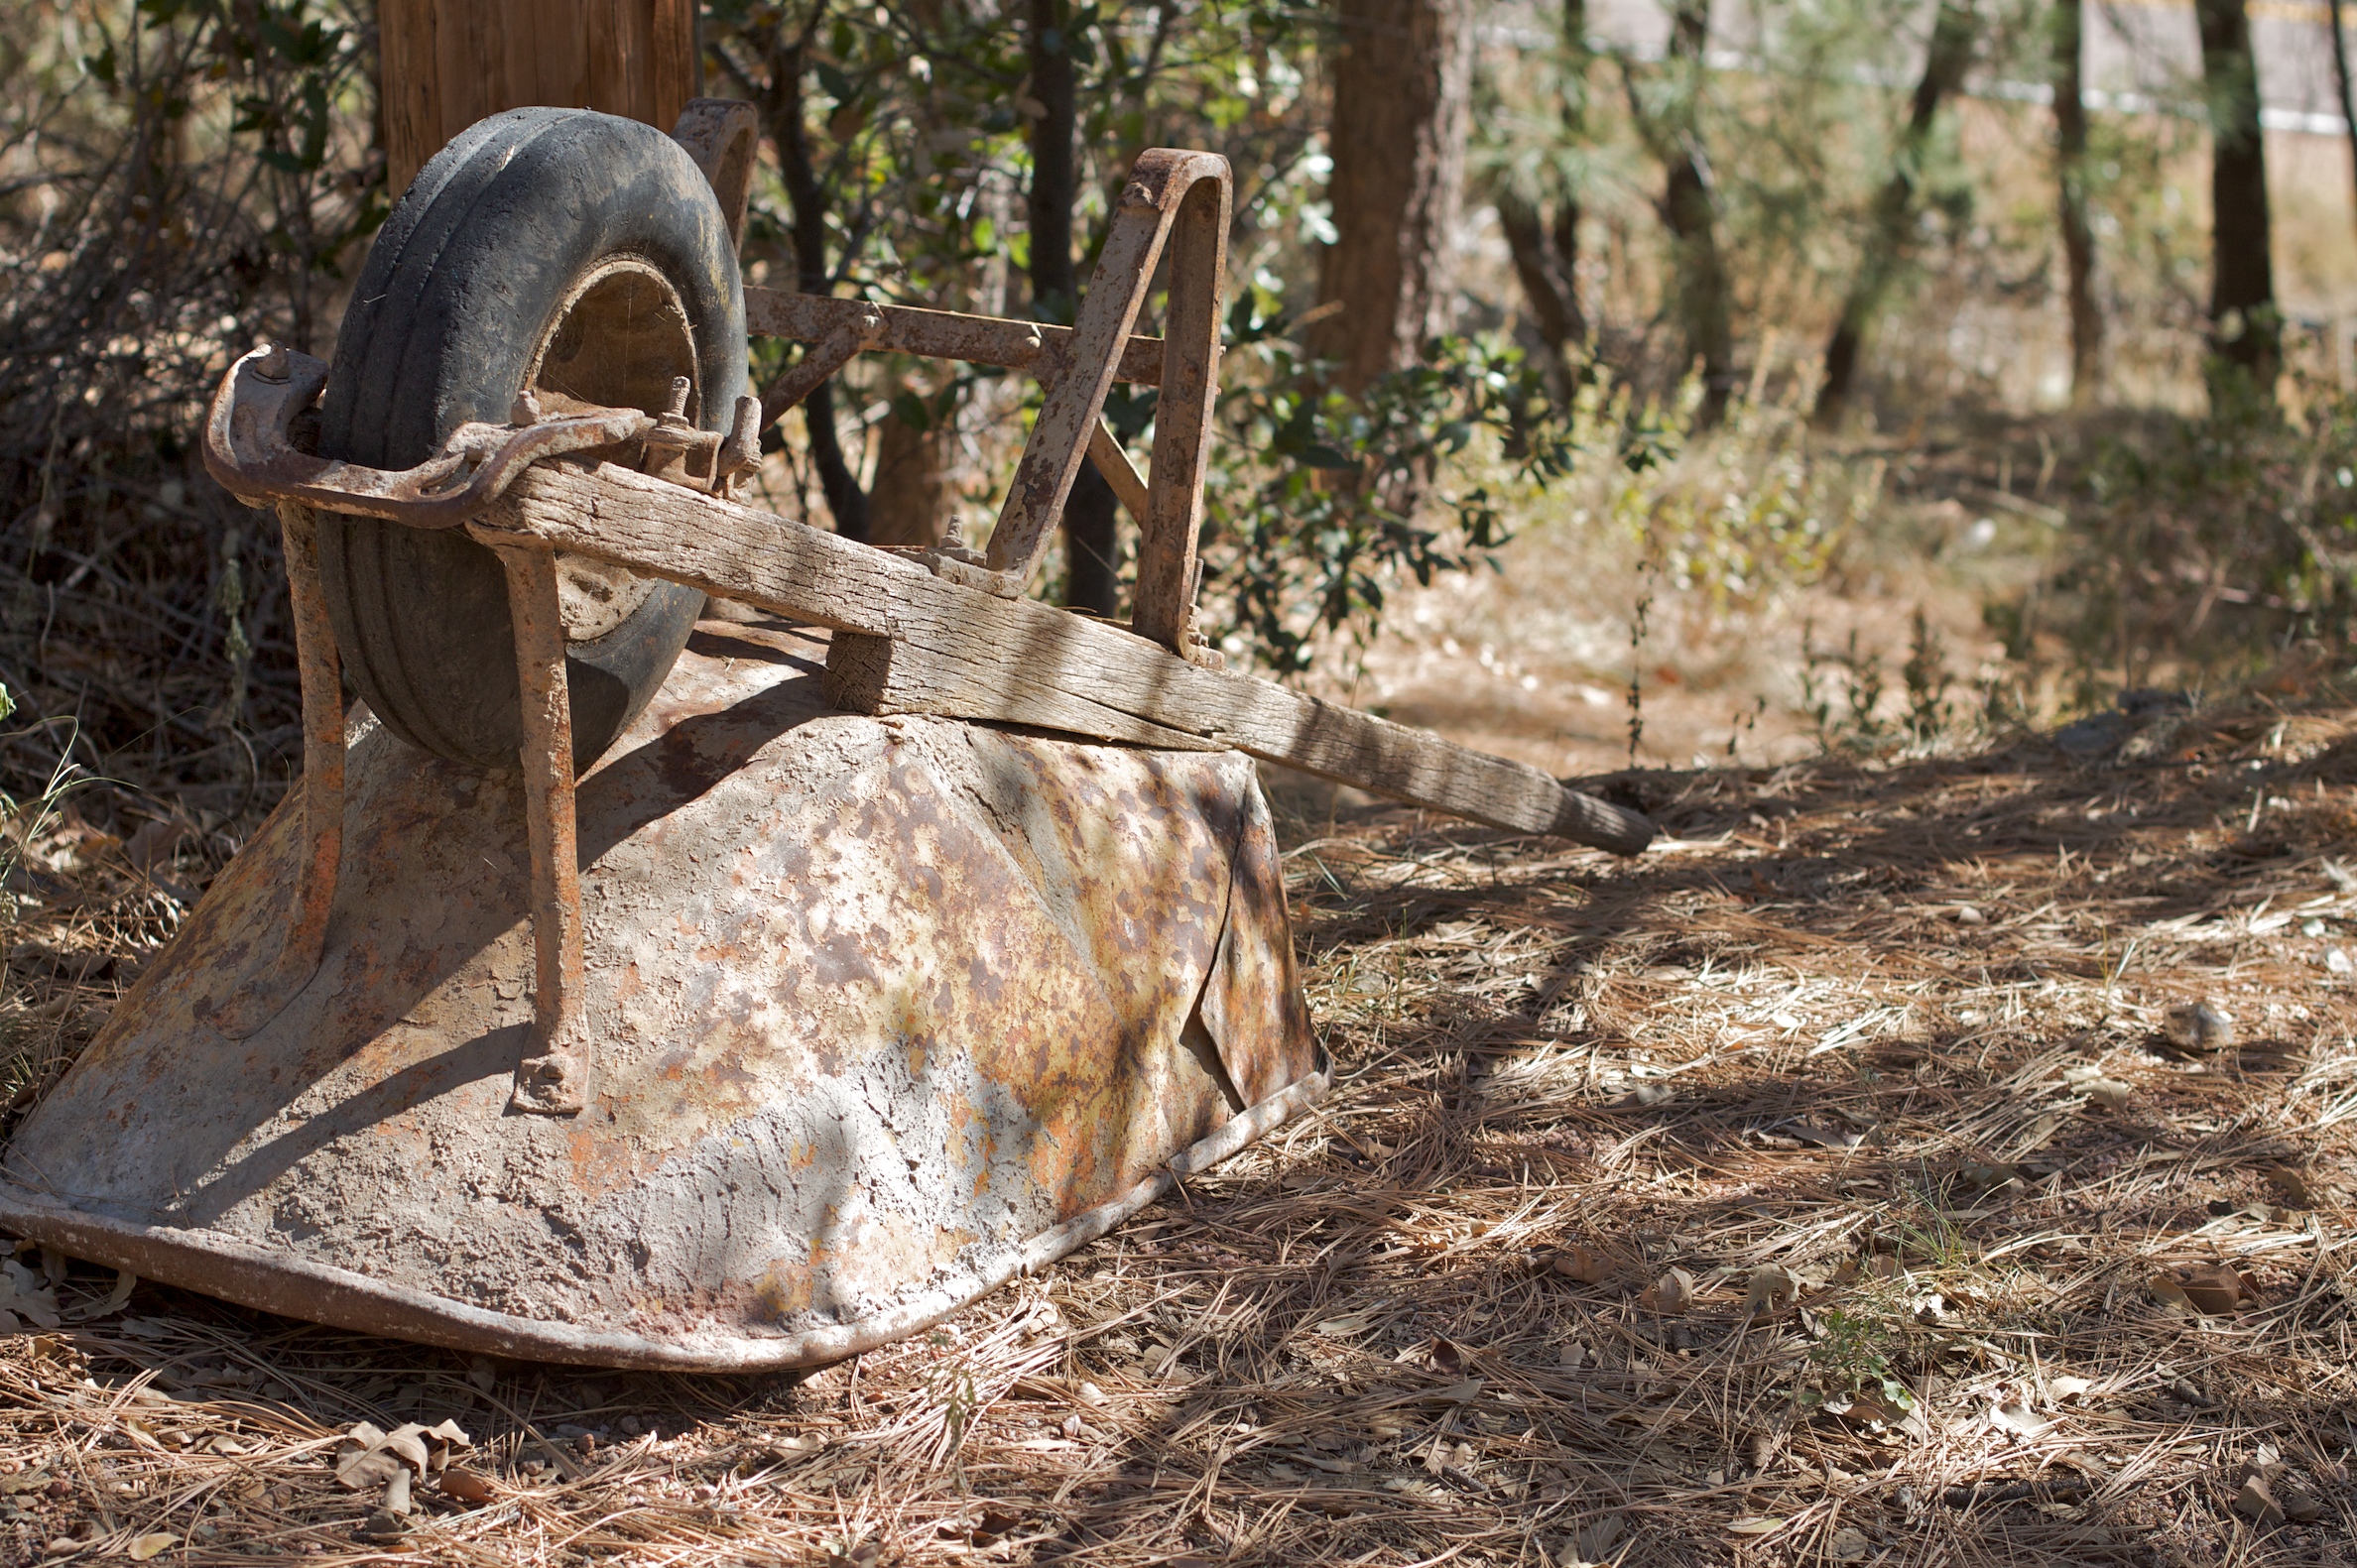
tree, wood, vehicle, soil, noticings, noticingsid4070801986